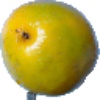
Label: maracuja